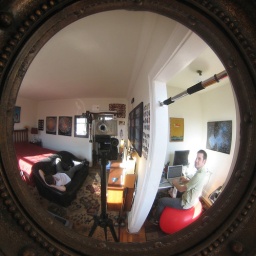
Me working at my computer and lounging on my couch in my room at B51.Now I begin the process of moving out.